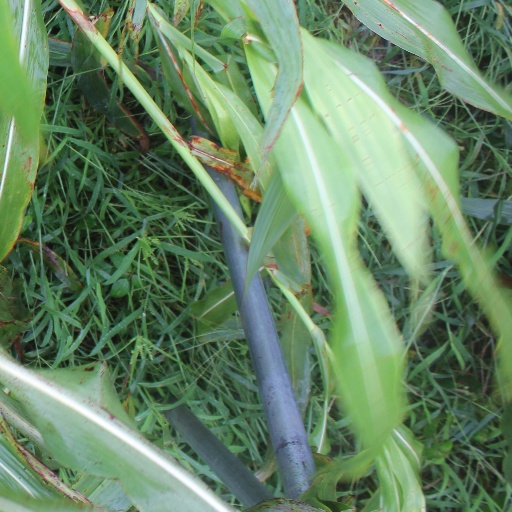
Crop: sorghum